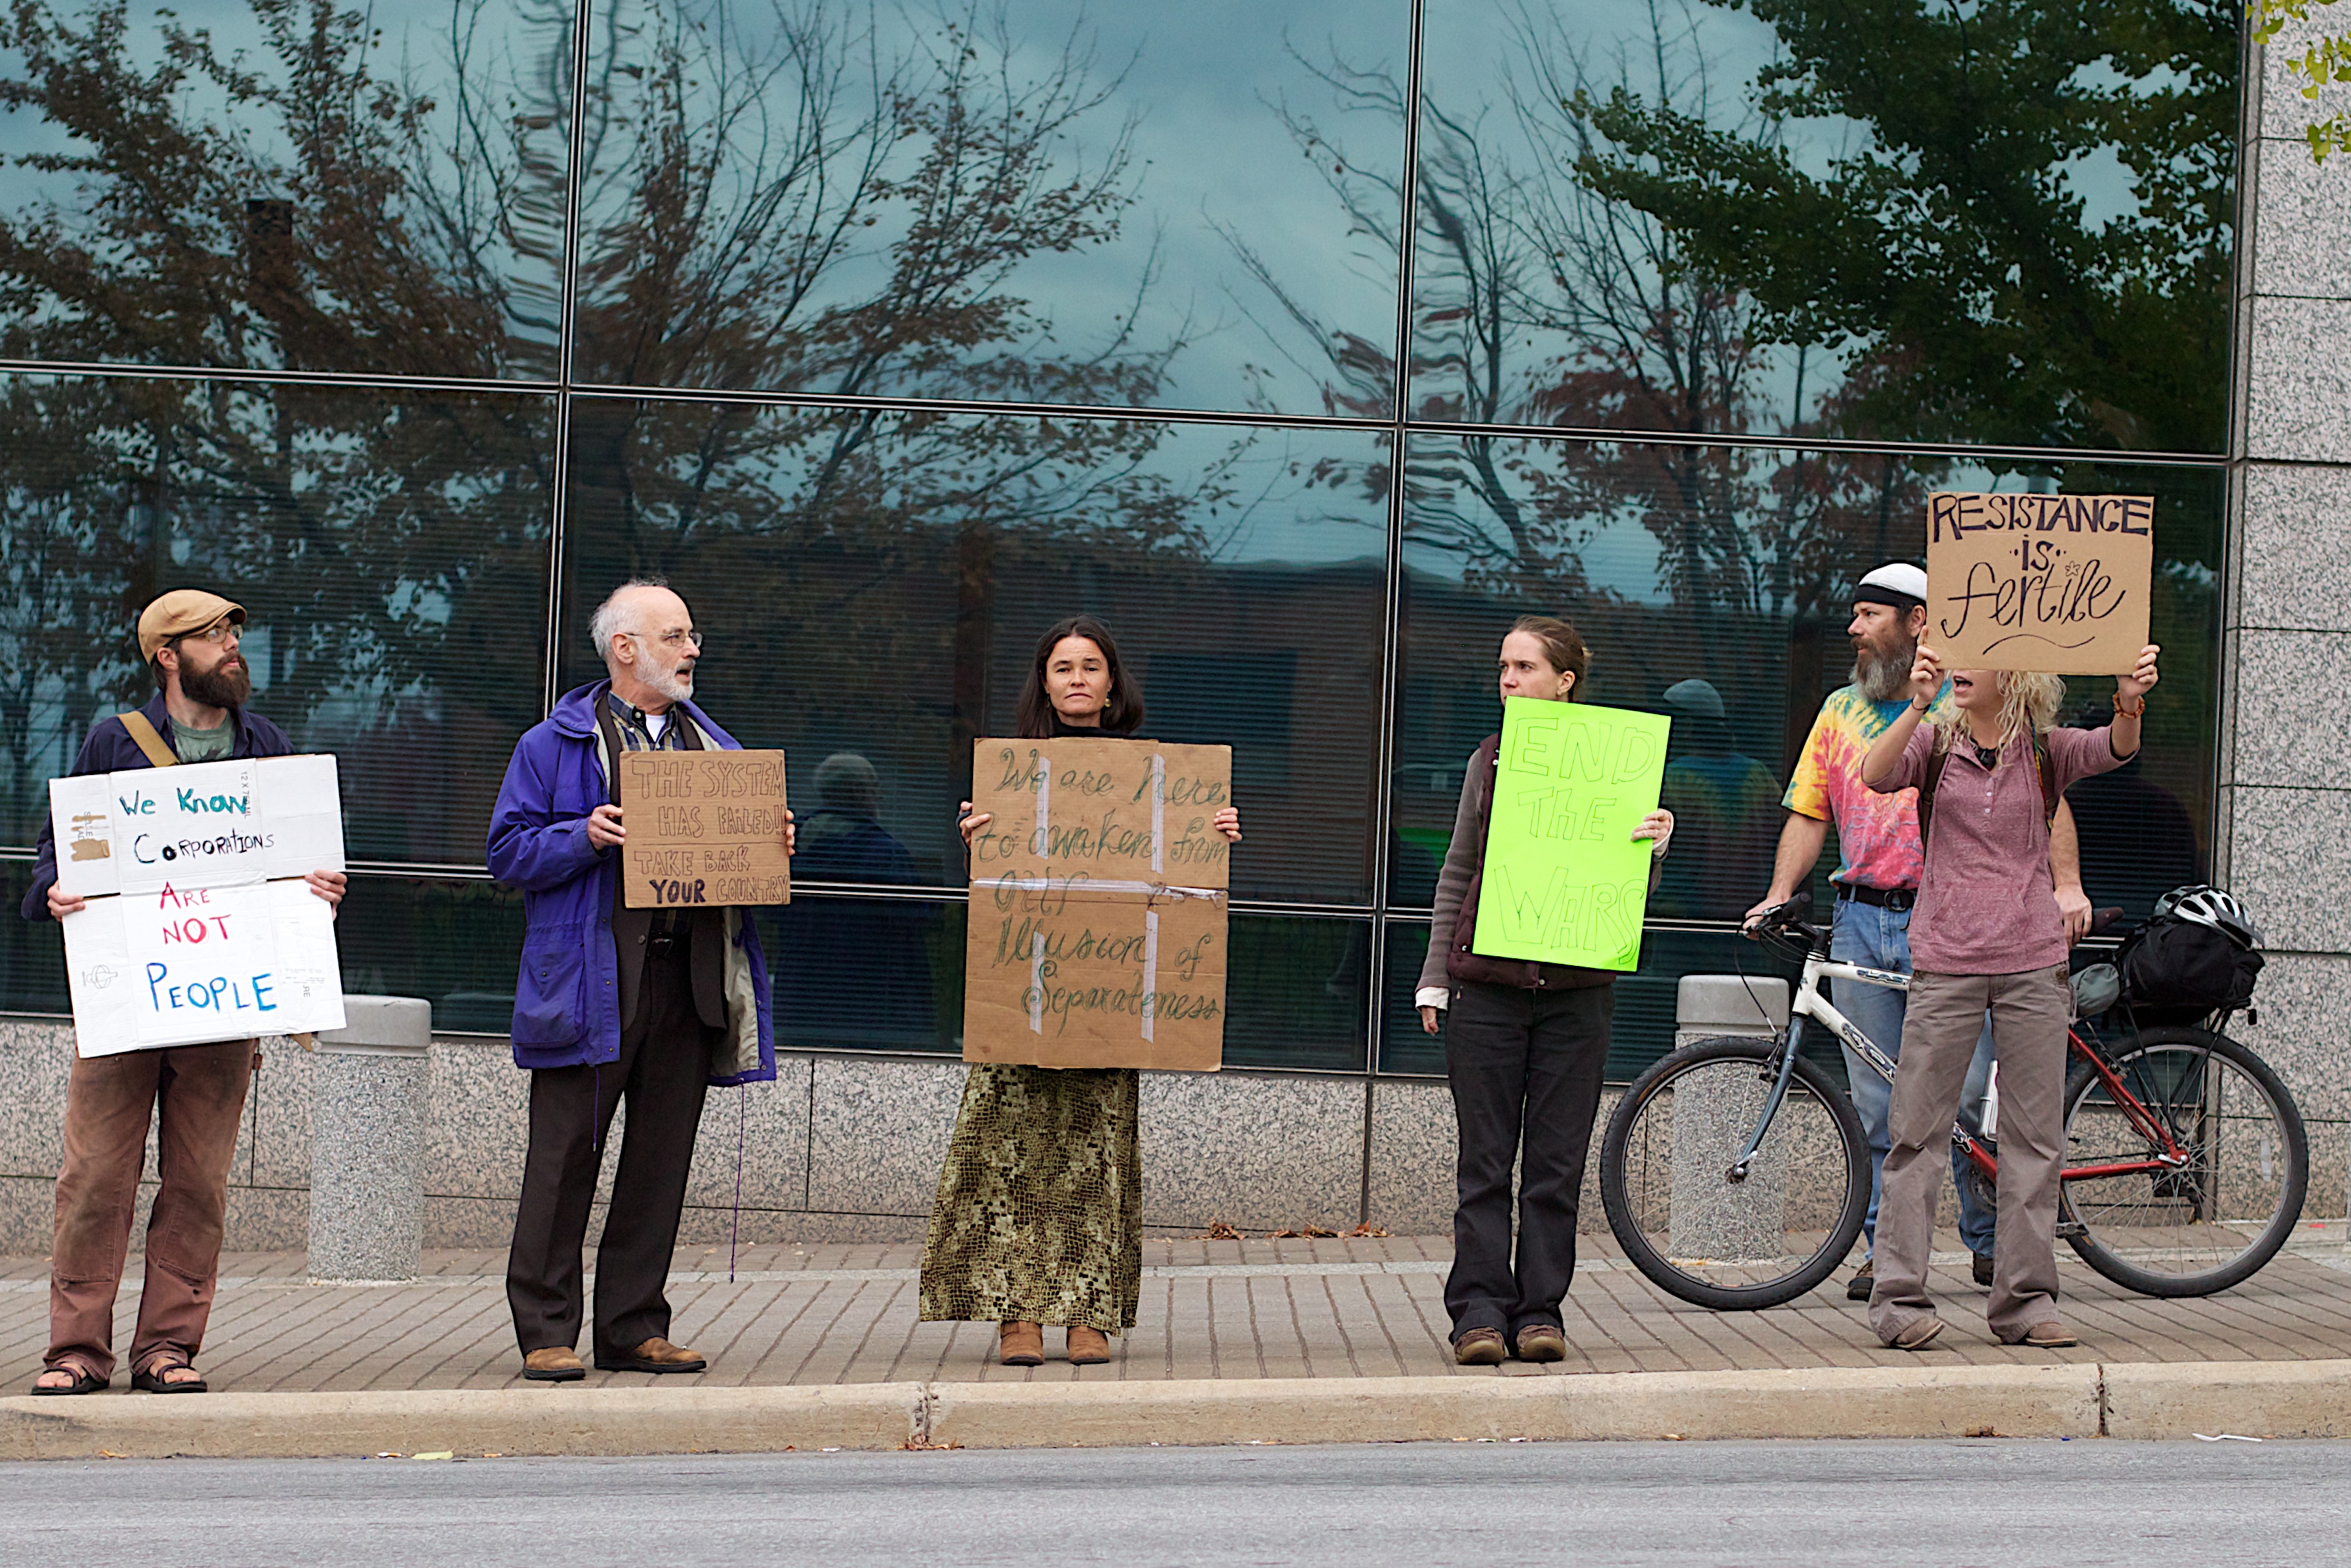
people, community, odyssey, unplugd